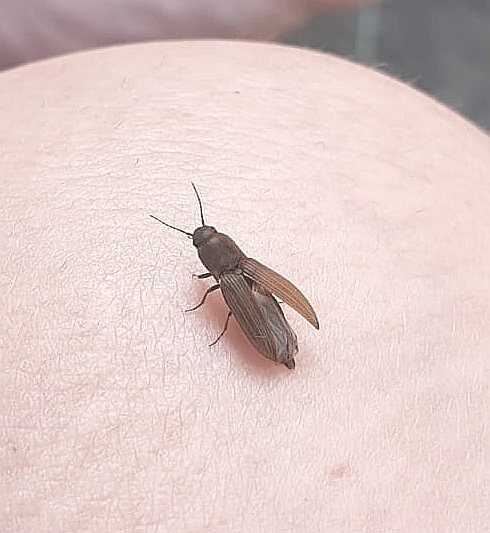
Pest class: clickbeetles_wireworms